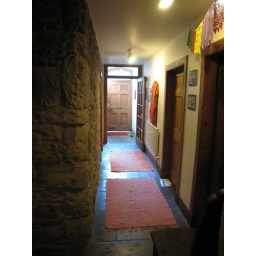
The floor in the hallway is the original floor and is made of flagstones. The wall to the left is also stone.